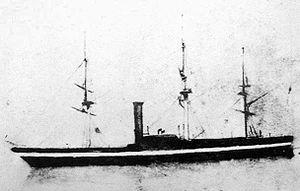
Le premier USS Powhatan était une frégate à vapeur de la United States Navy propulsée par deux roues à aubes, qui fut utilisée entre autres contre la piraterie en mer de Chine et durant la guerre de Sécession. Ce fut l'un des plus grands, et l'un des derniers vaisseaux de guerre à aubes américains. Son nom est celui d'un cacique amérindien de Virginie orientale.